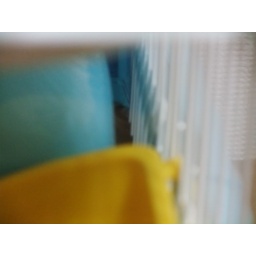
My hammy in a tiny space between his house and the fence